Obadiah Holmes

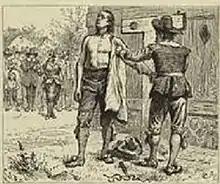

In Newport Holmes became associated with John Clarke, and John Crandall, and with the Newport church. In 1651 William Witter, an elderly member of their congregation living in Lynn, Massachusetts, was too infirm to come to Newport, so the three men visited him on 21 July. While Mr. Clarke was preaching to Witter and a small group assembled at his house, two constables arrived, arrested the three men for their religious beliefs and activity, and had them imprisoned in Boston the following day. One week later their trial began, with the members of the court being Governor John Endecott, Deputy Governor Thomas Dudley, Richard Bellingham, William Hibbins, and Increase Nowell. The guilt of the defendants was assumed, and any defense on their part was stifled. Even the Reverend John Cotton weighed in with denunciation for the prisoners, and the Reverend John Wilson struck a blow to Holmes while he was supposedly in the protection of the court.